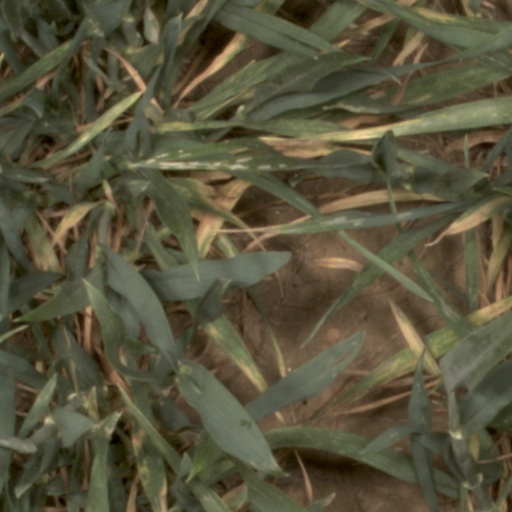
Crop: wheat